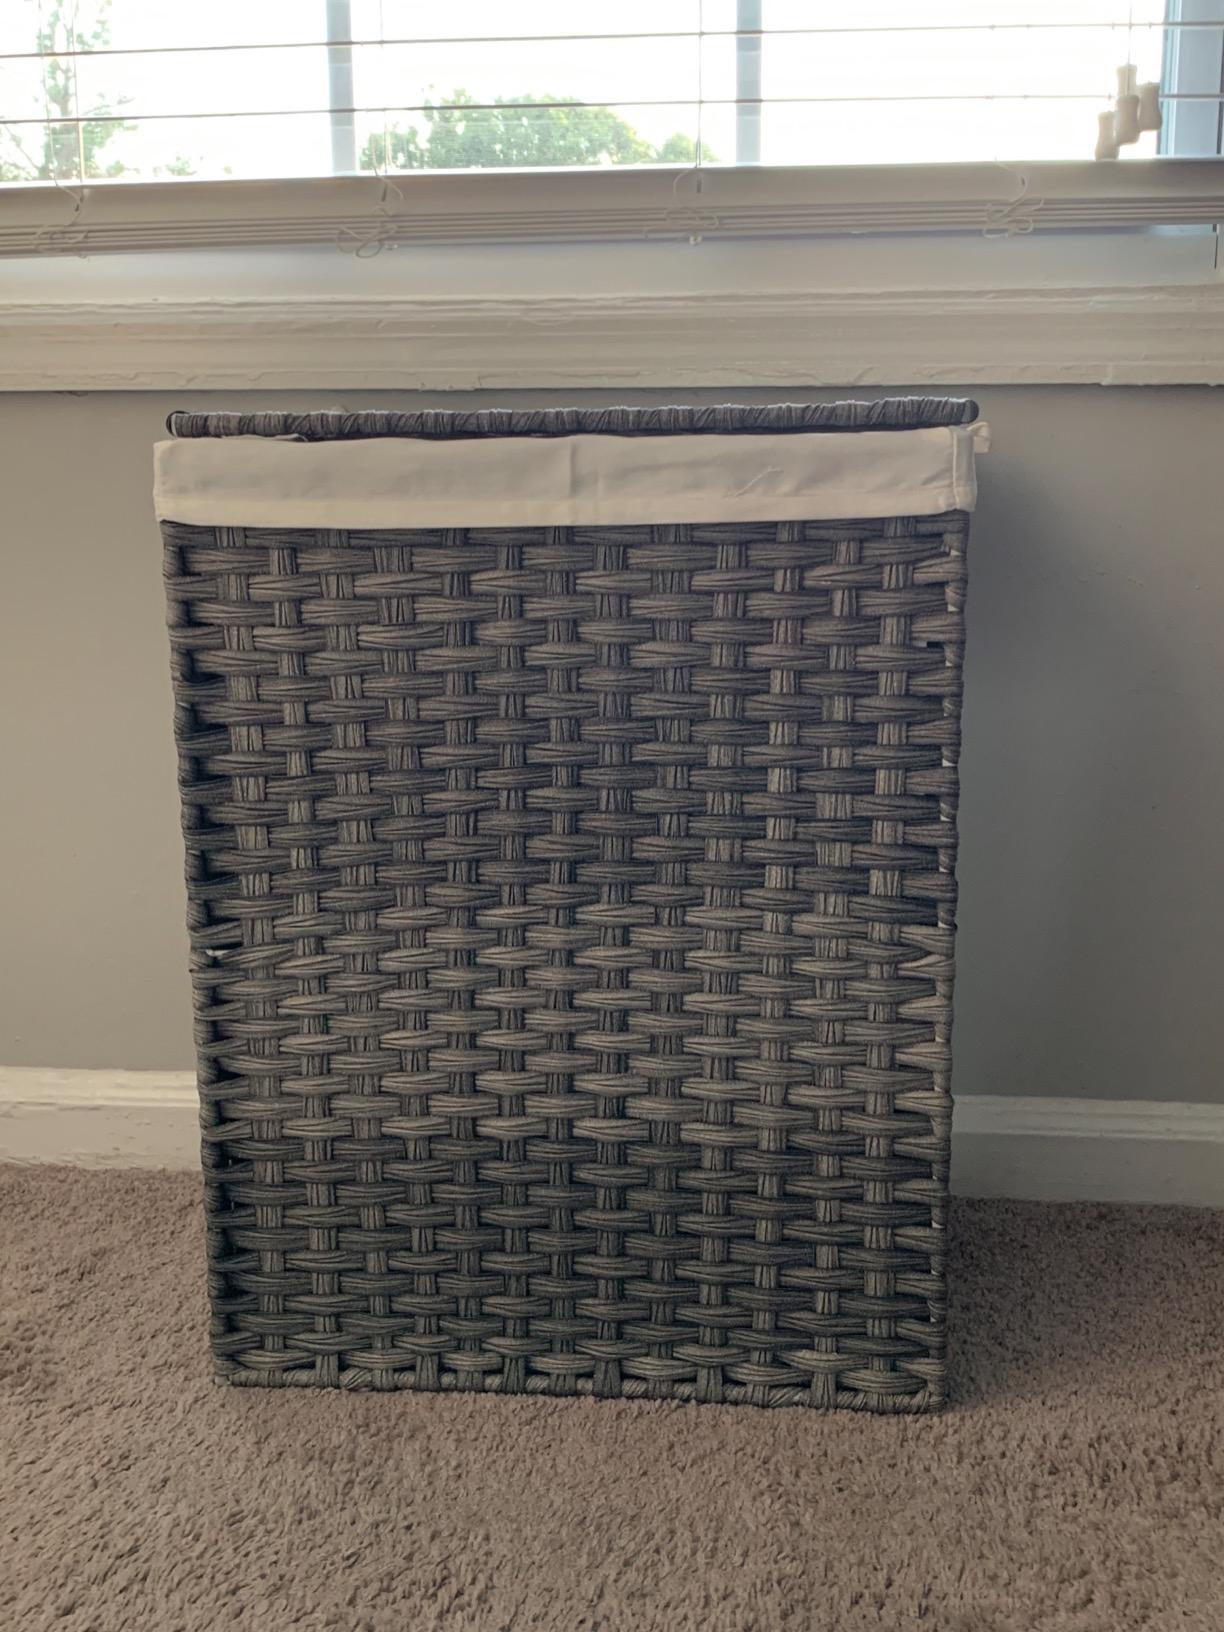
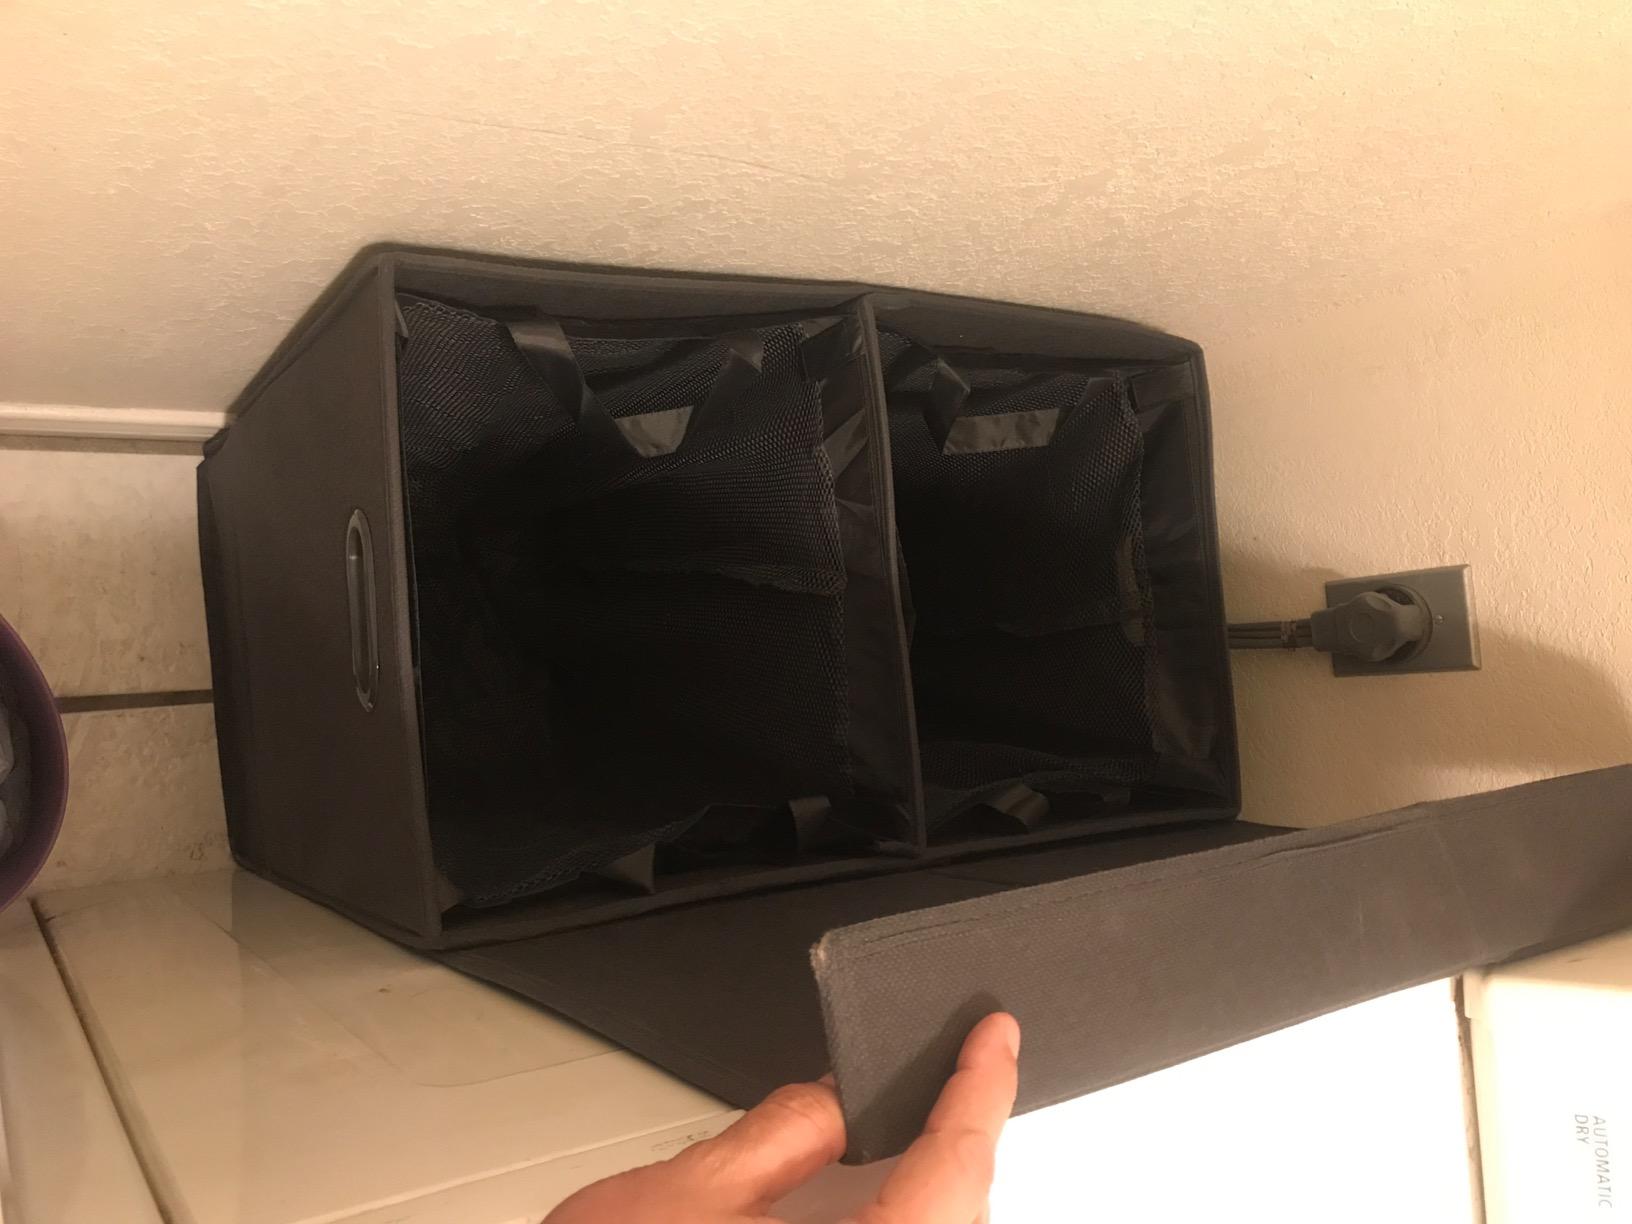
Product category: items_hamper
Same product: no